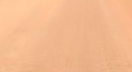
Surface type: ground